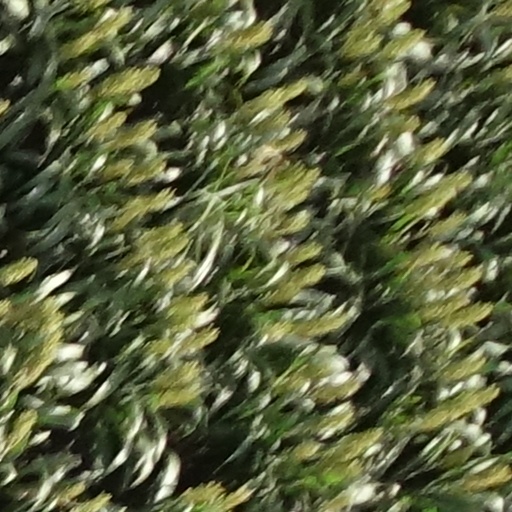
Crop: sorghum